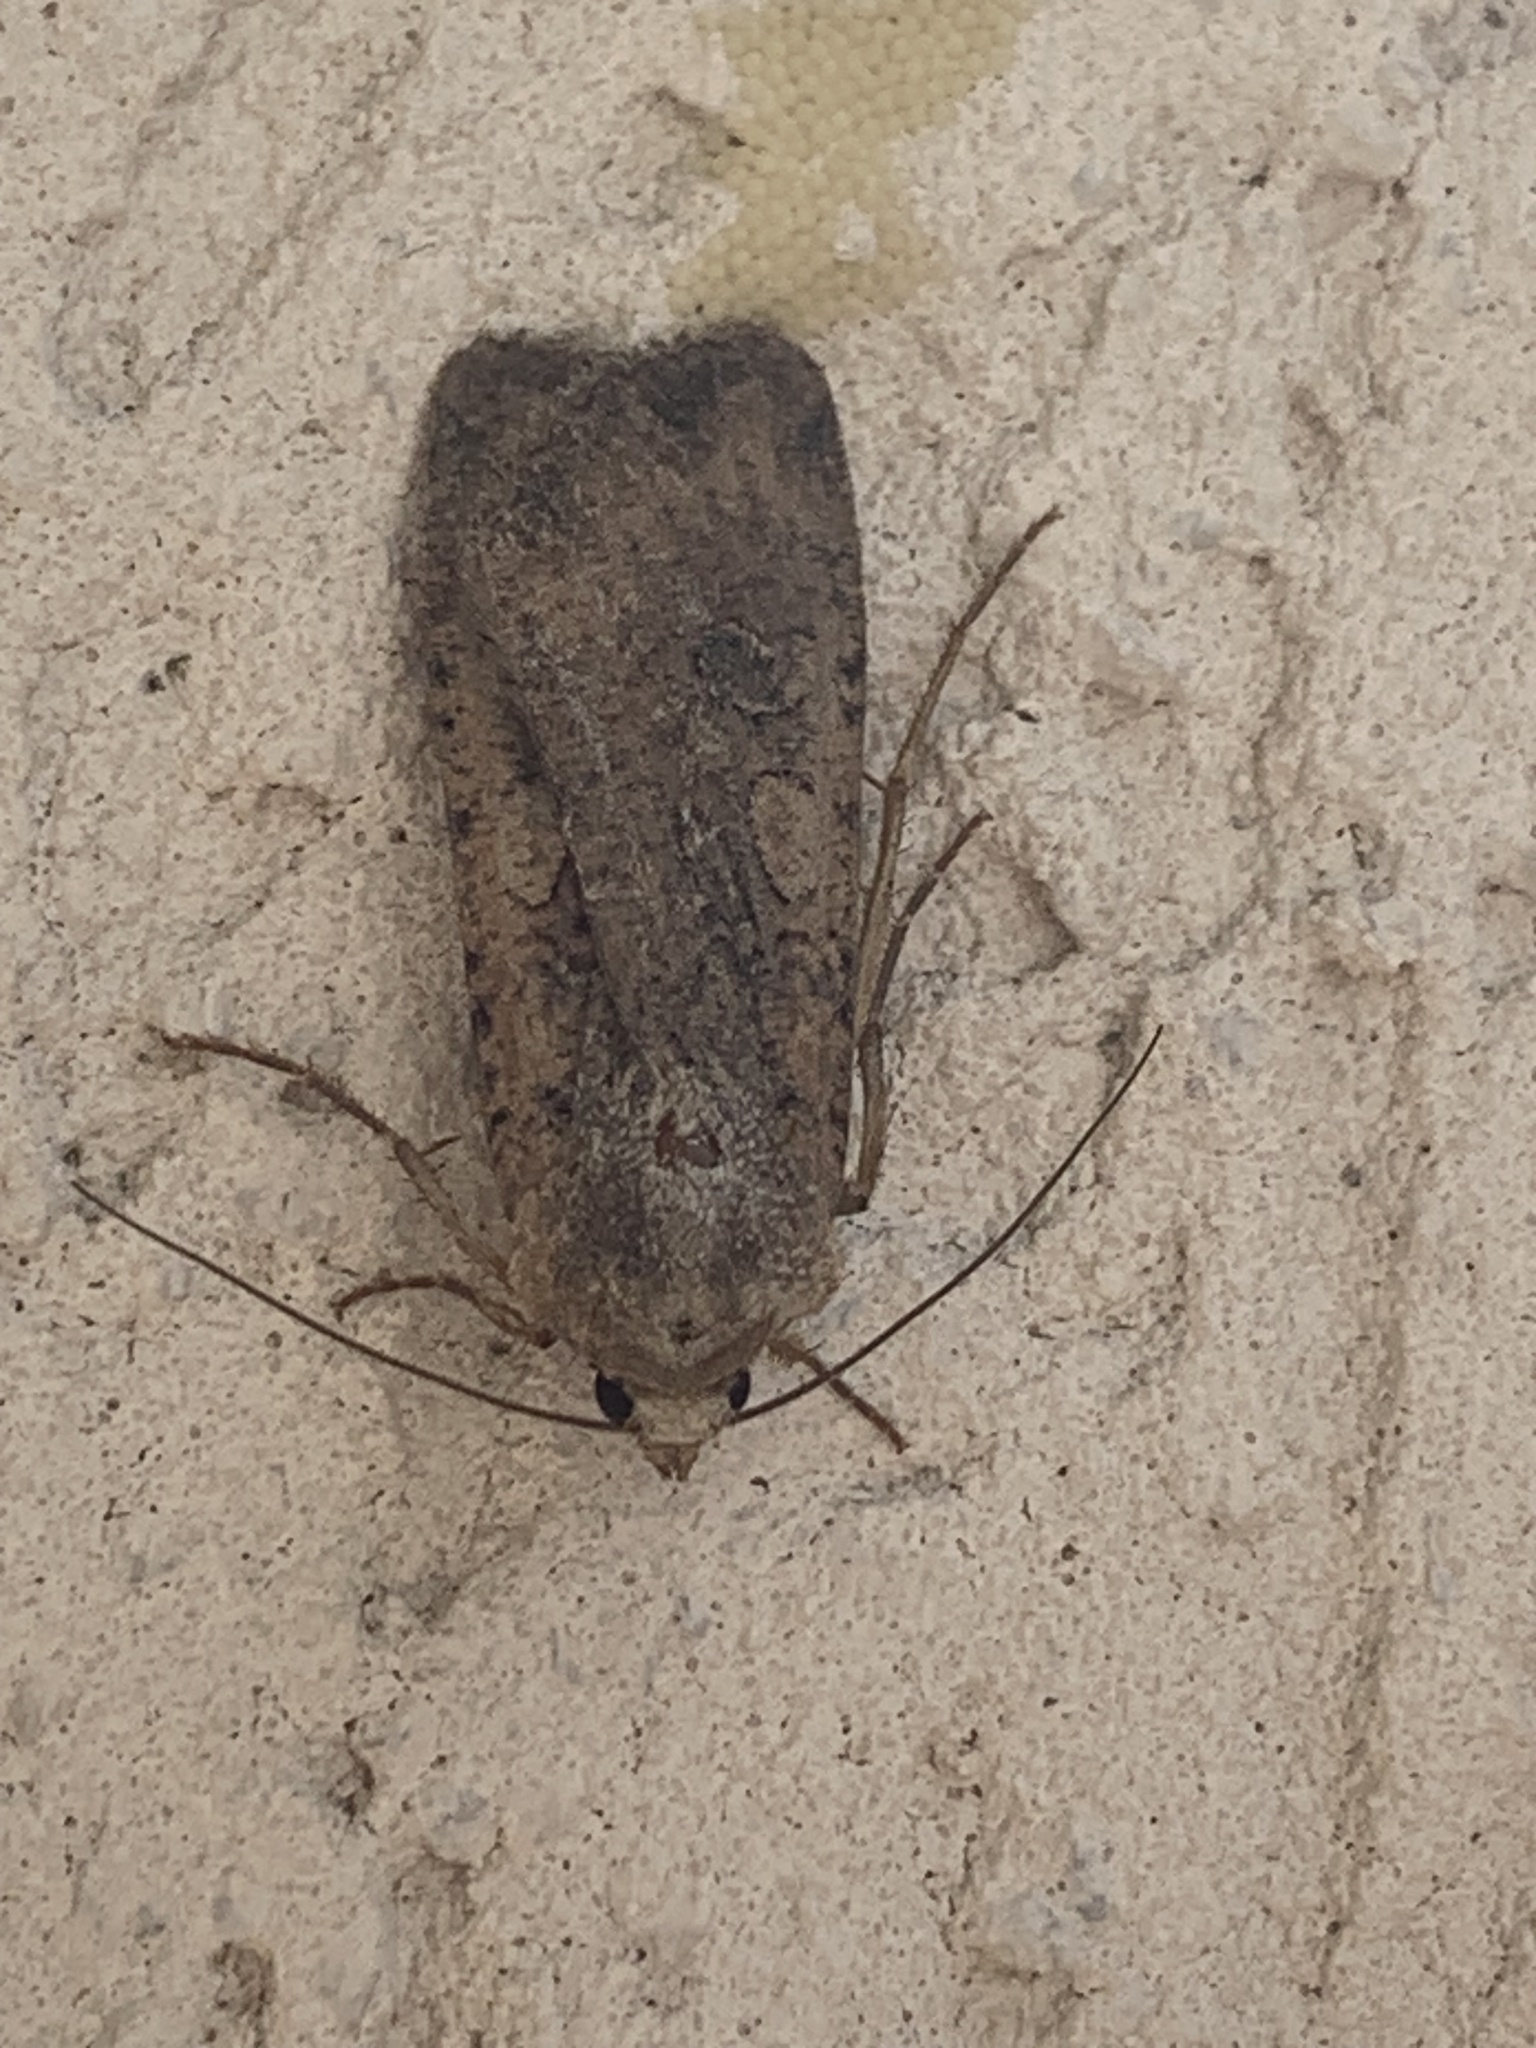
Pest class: cutworms